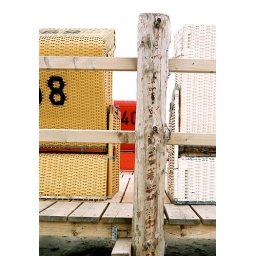
beach chairs in St. Peter Ordning built up on a wooden terrace on the beach